Library of Alexandria

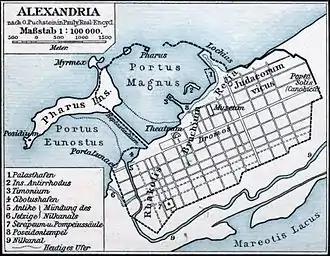
Map of ancient Alexandria. The Mouseion was located in the royal Broucheion quarter (listed on this map as "Bruchium") in the central part of the city near the Great Harbor ("Portus Magnus" on the map).

The Ptolemaic rulers intended the Library to be a collection of all knowledge and they worked to expand the Library's collections through an aggressive and well-funded policy of book purchasing. They dispatched royal agents with large amounts of money and ordered them to purchase and collect as many texts as they possibly could, about any subject and by any author. Older copies of texts were favored over newer ones, since it was assumed that older copies had undergone less copying and that they were therefore more likely to more closely resemble what the original author had written. This program involved trips to the book fairs of Rhodes and Athens. According to the Greek medical writer Galen, under the decree of Ptolemy II, any books found on ships that came into port were taken to the library, where they were copied by official scribes. The original texts were kept in the library, and the copies delivered to the owners. The Library particularly focused on acquiring manuscripts of the Homeric poems, which were the foundation of Greek education and revered above all other poems. The Library therefore acquired many different manuscripts of these poems, tagging each copy with a label to indicate where it had come from.